Nichiren Shōshū

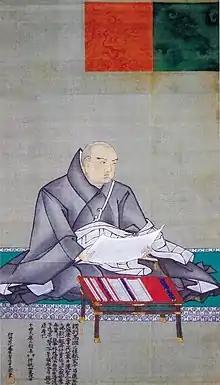
Portrait of Nichiren Daishonin by Japanese artisan Kano Tsunenobu (1636–1713), now preserved at Nichiren Shoshu Honmonji Temple in Mitoyo, Kagawa prefecture. Measuring approximately 40 inches by 22 inches on silk, Edo period.

Its head temple Taiseki-ji is located on the lower slopes of Mount Fuji in Japan. Taiseki-ji is visited regularly by Nichiren Shōshū believers from around the world who come to chant to the Dai Gohonzon, which they claim to physically embody the spirit of Nichiren in both wooden form and sumi ink.